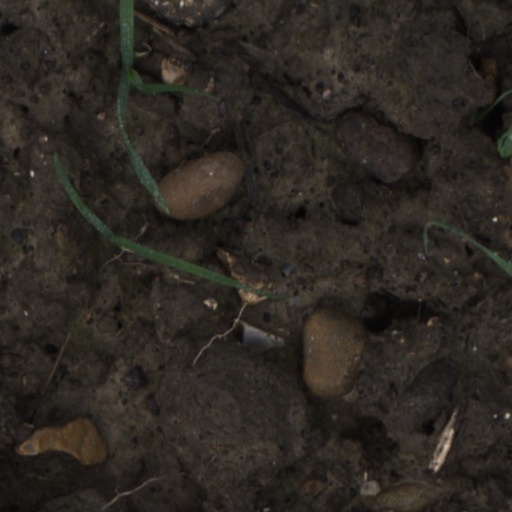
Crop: wheat